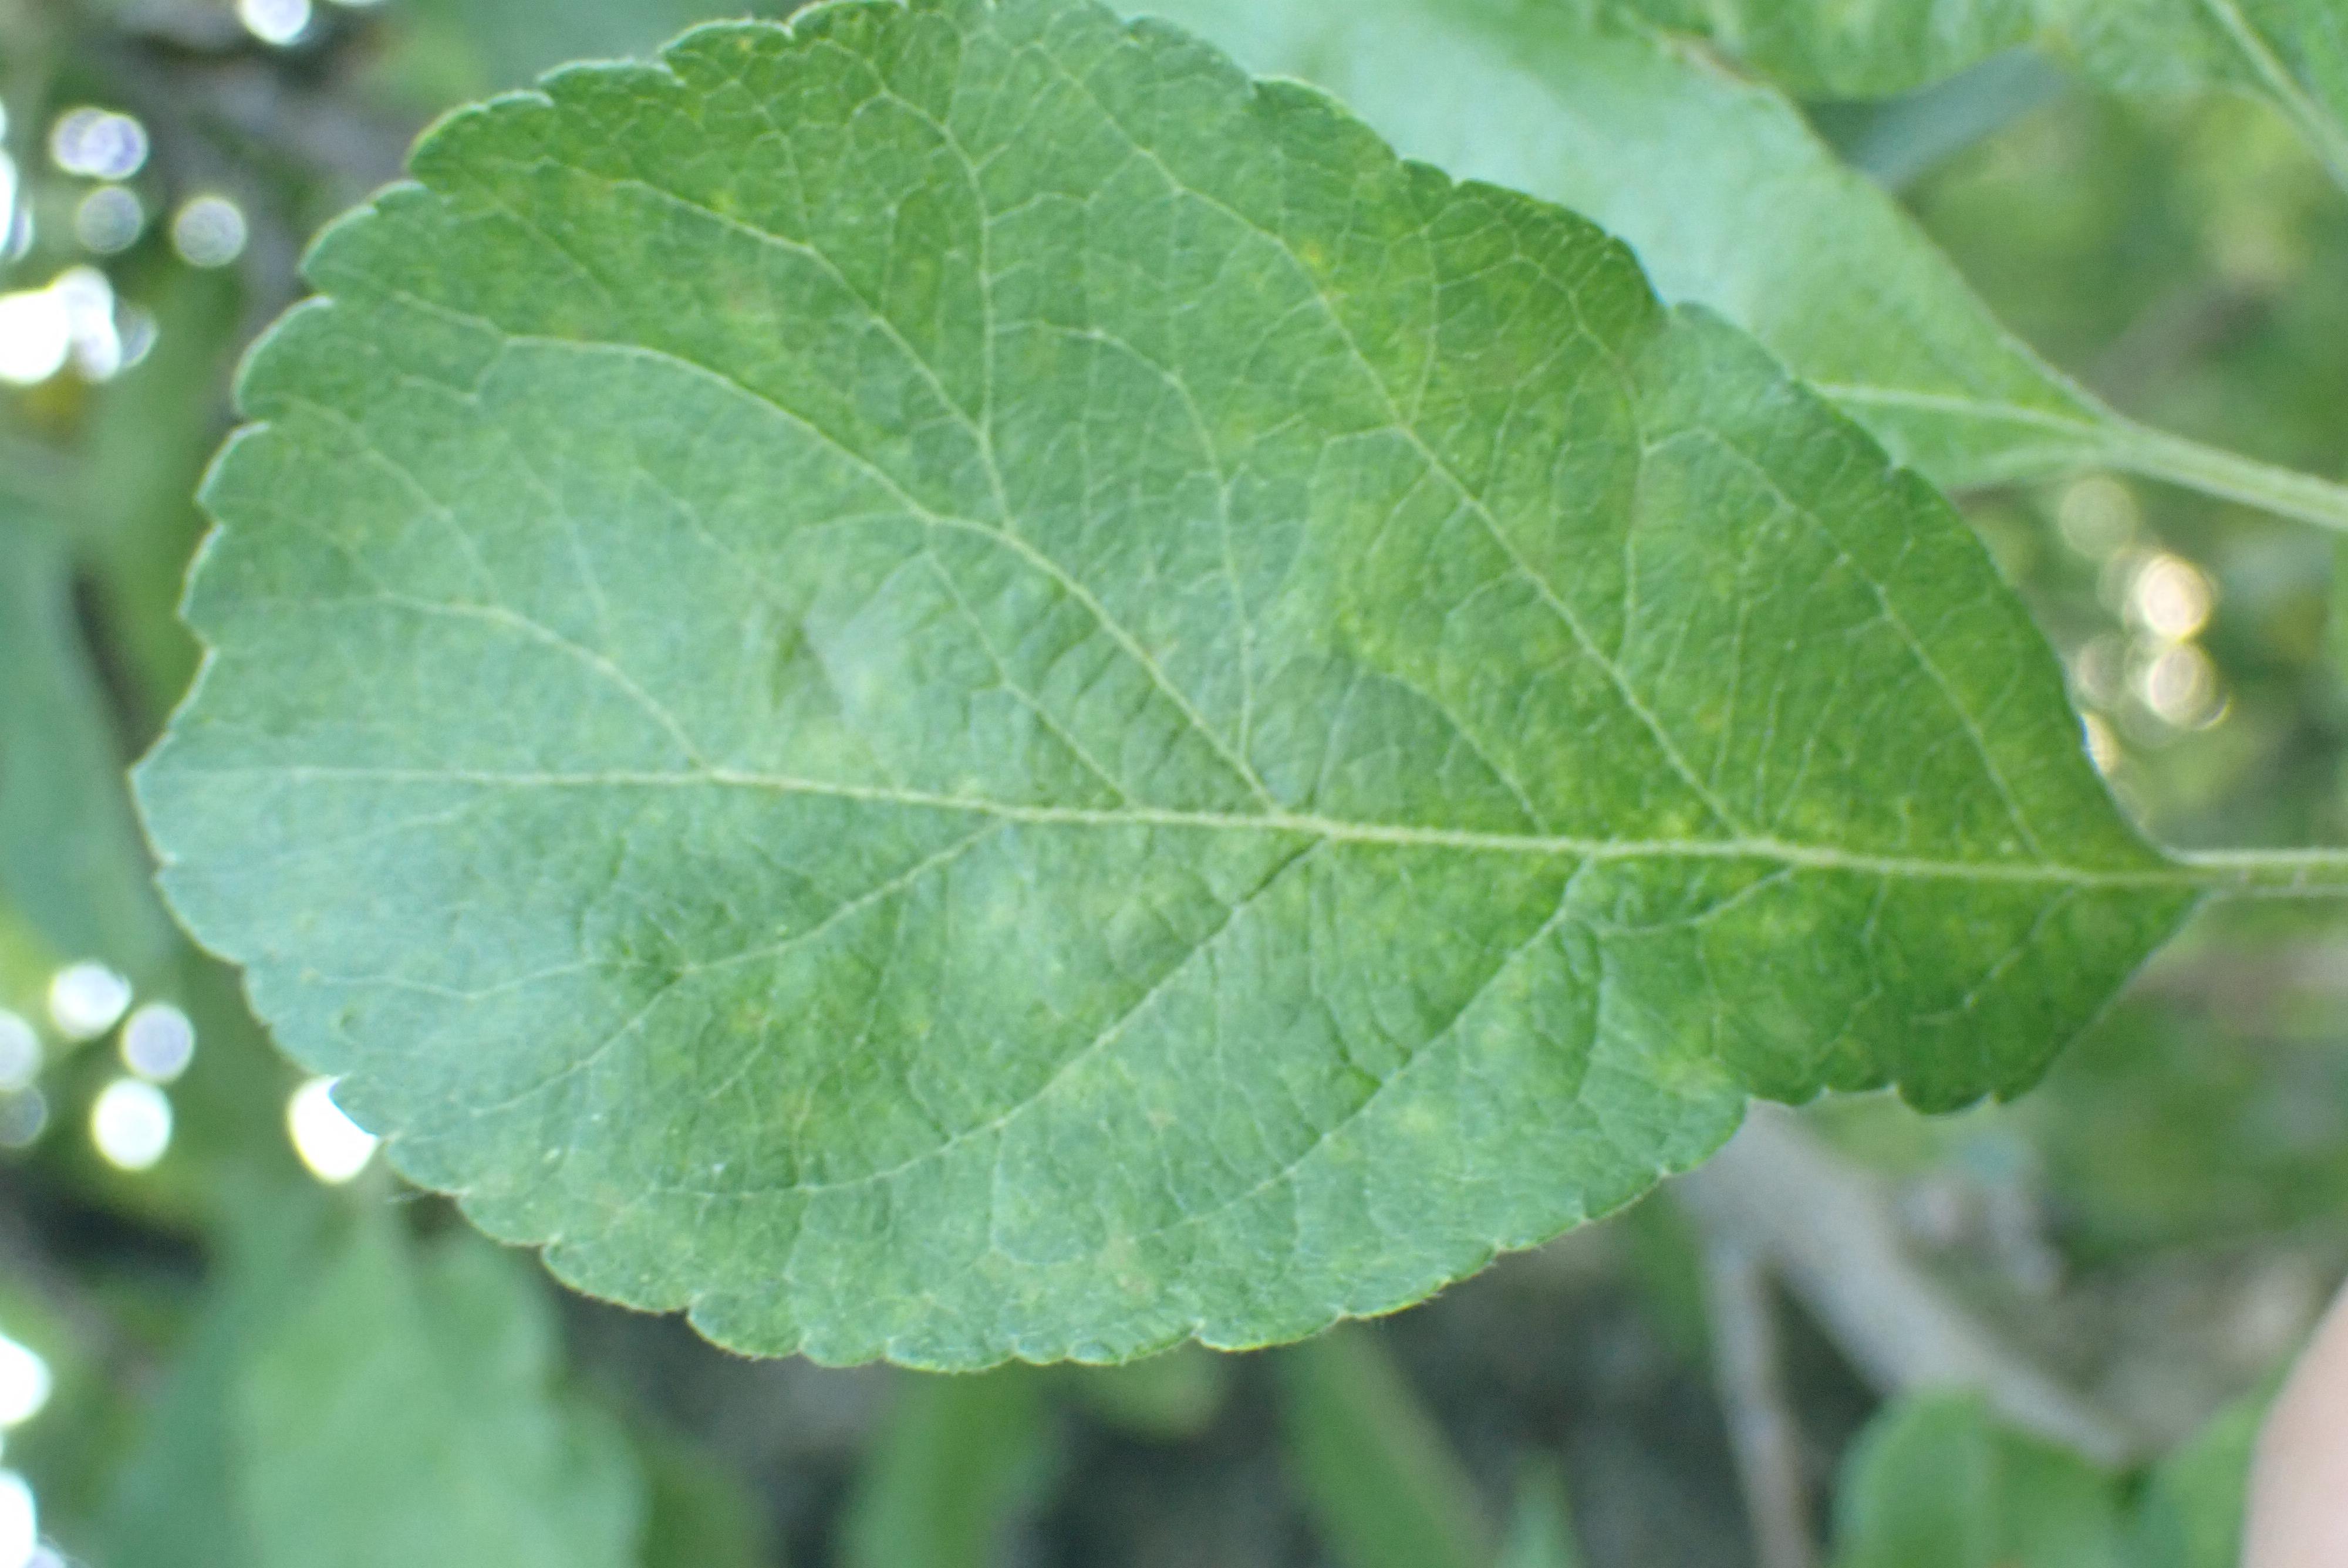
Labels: scab